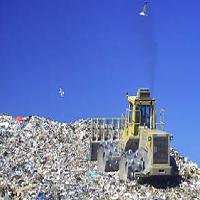
Weather: sun or clear